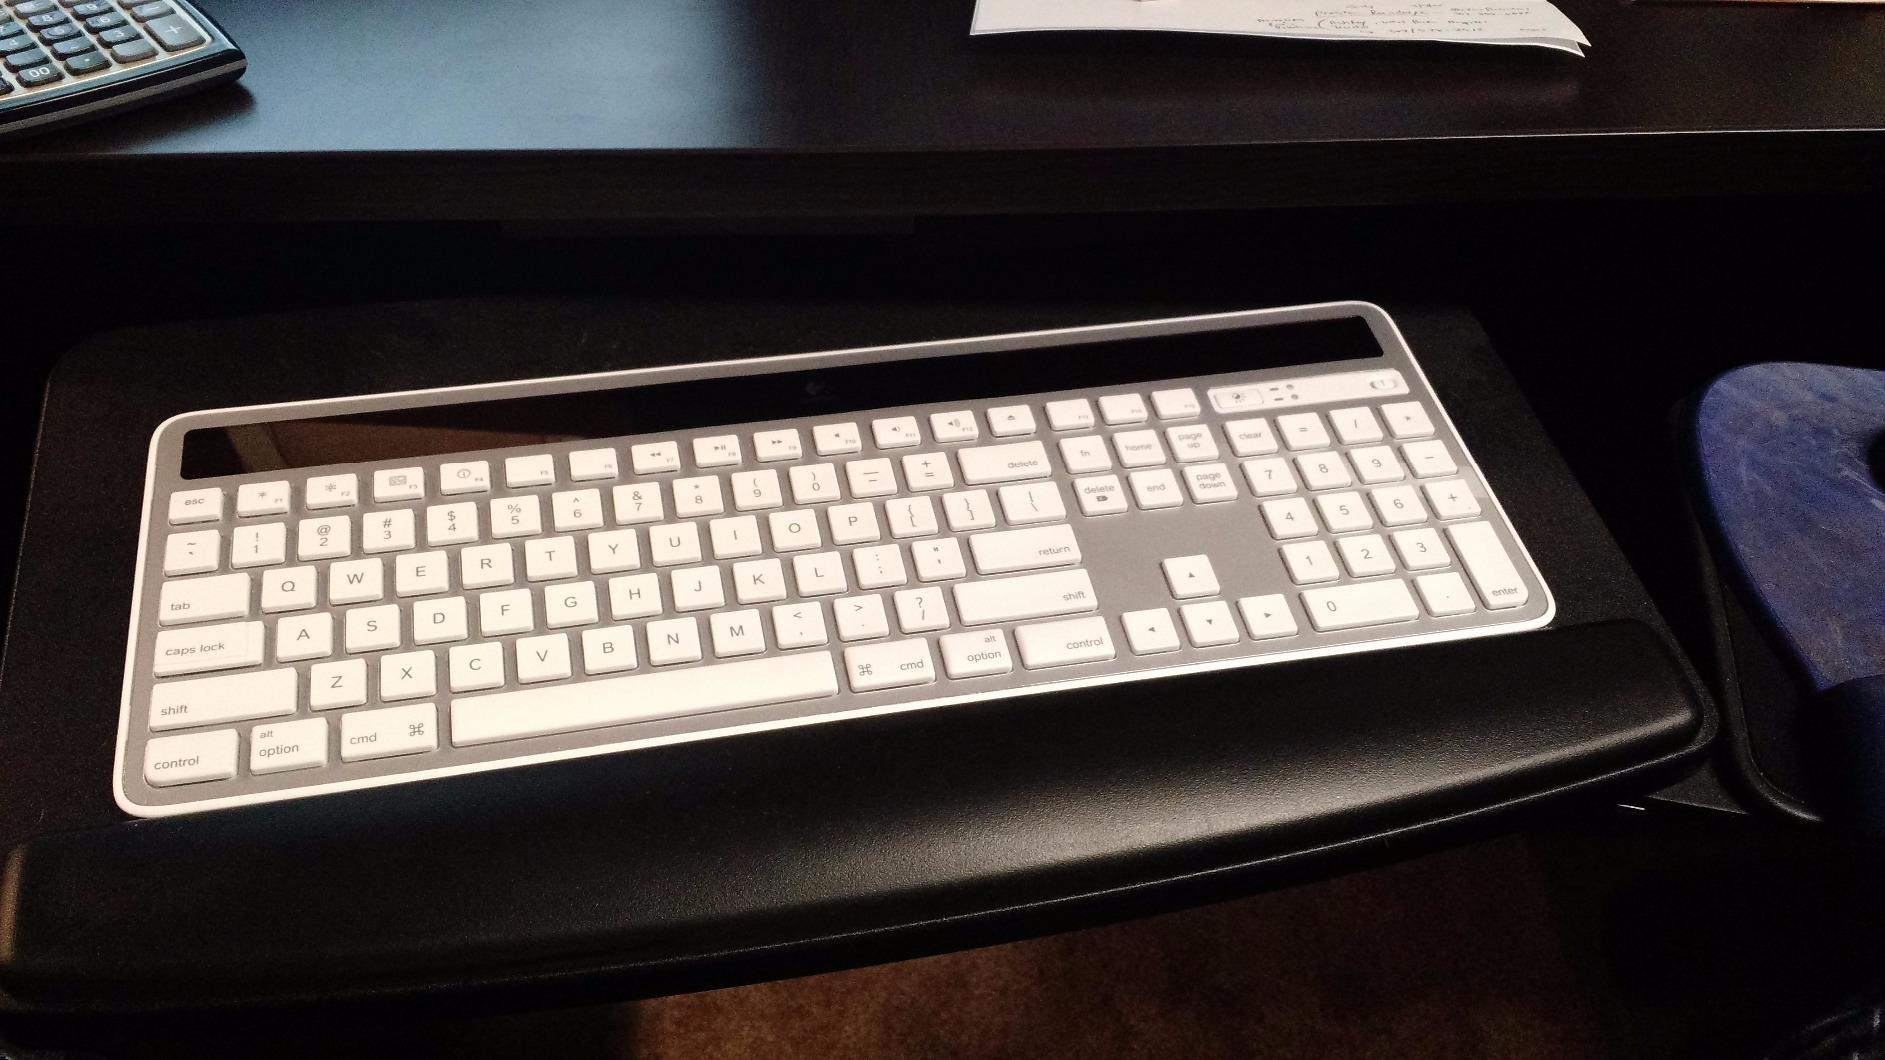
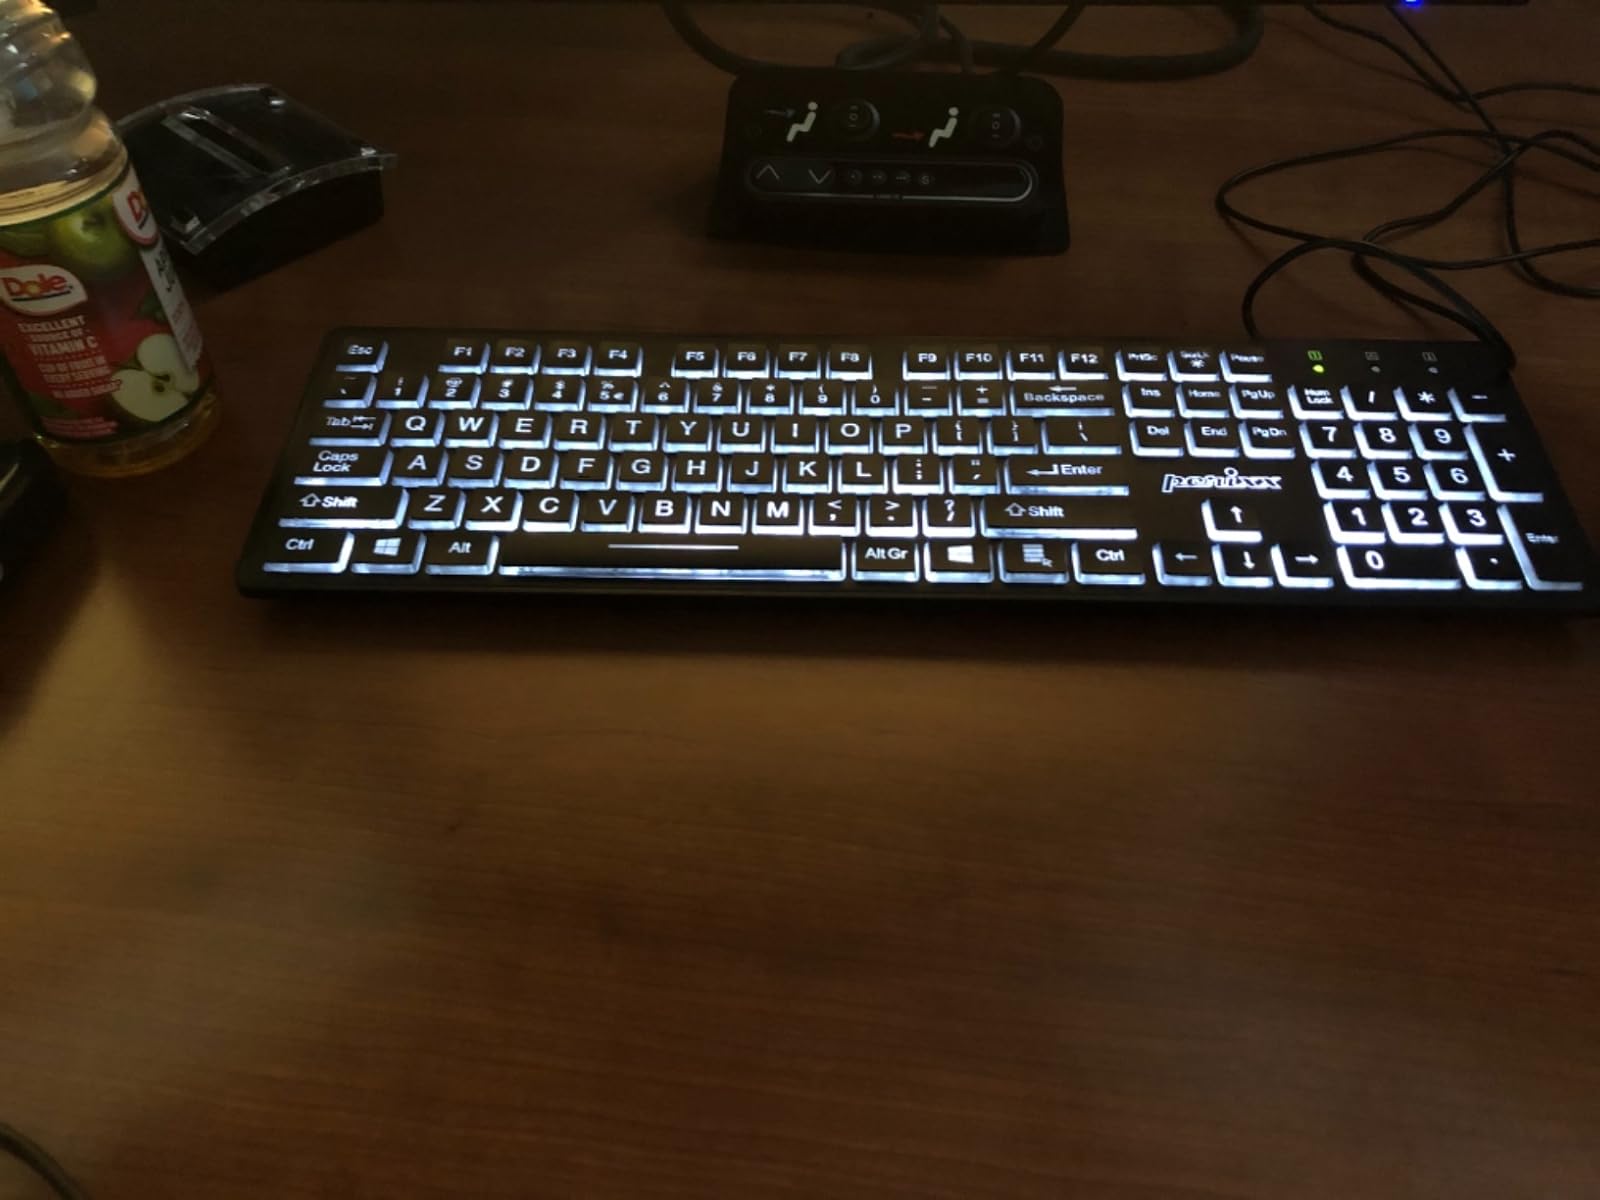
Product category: keyboard
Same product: no